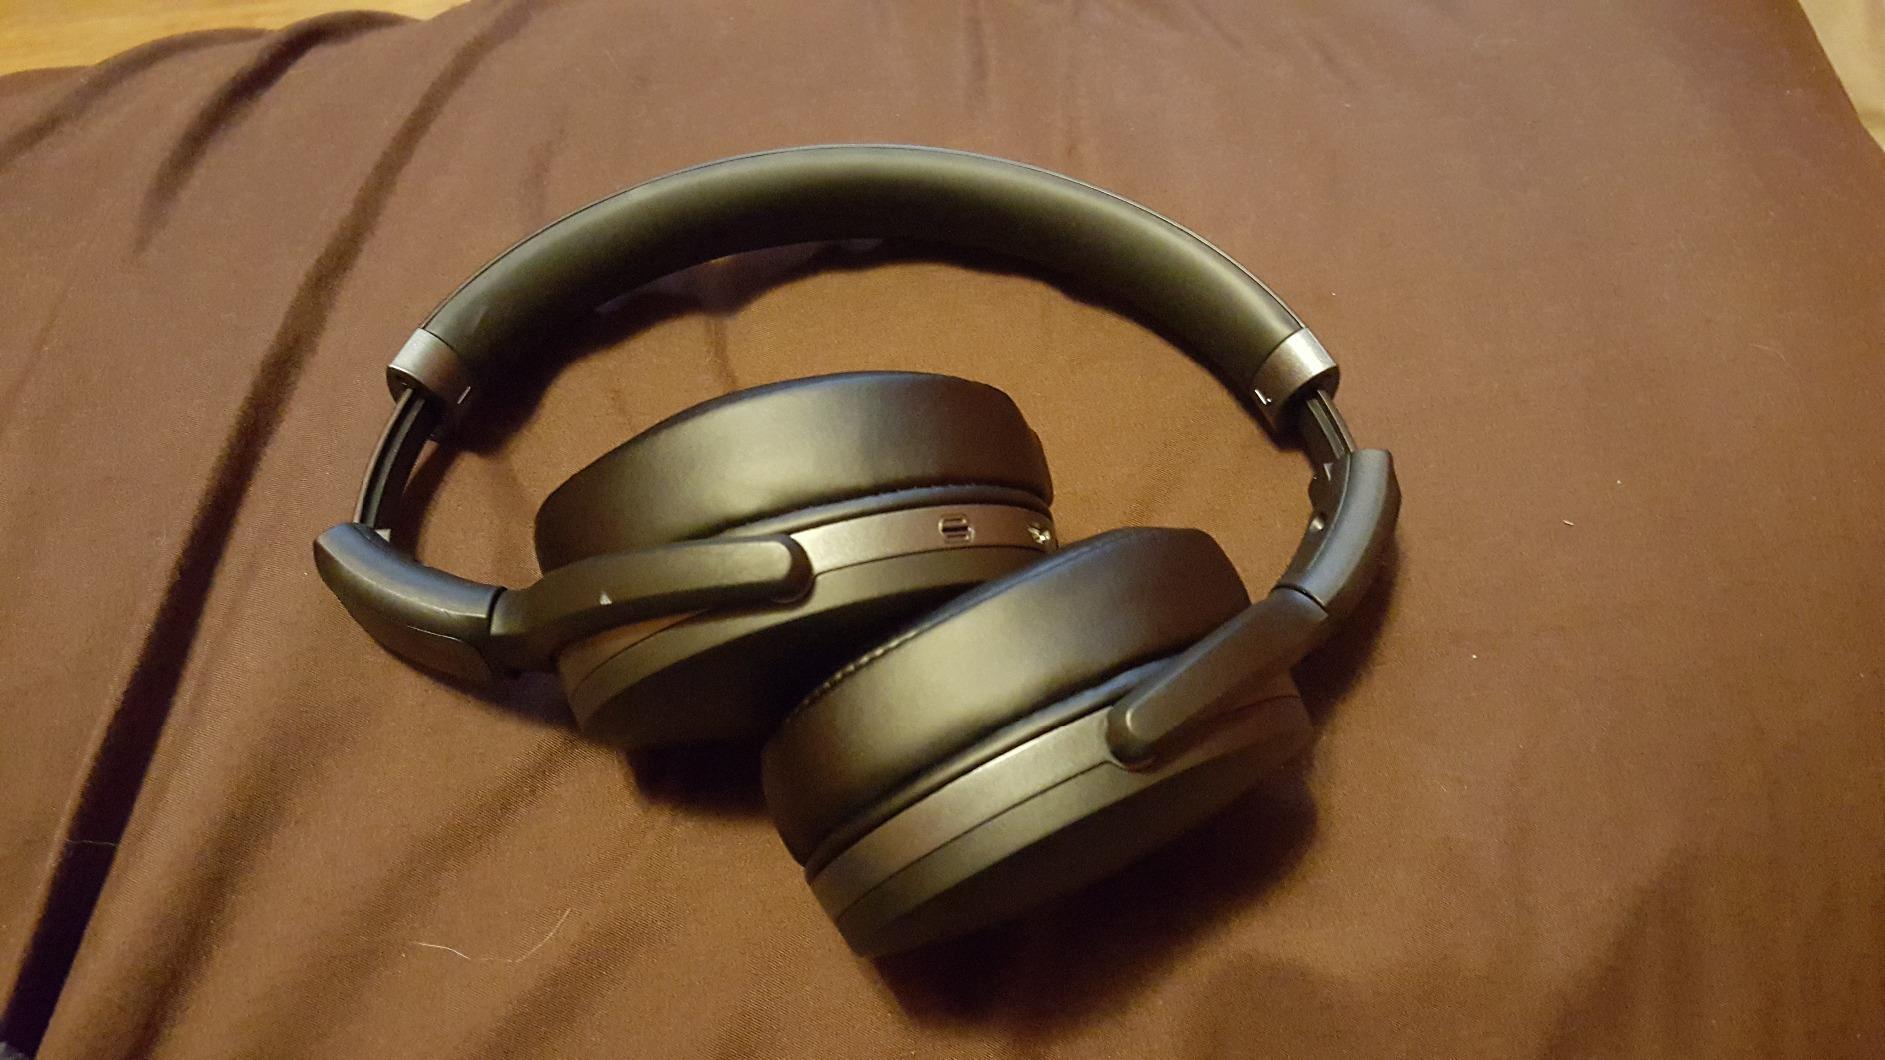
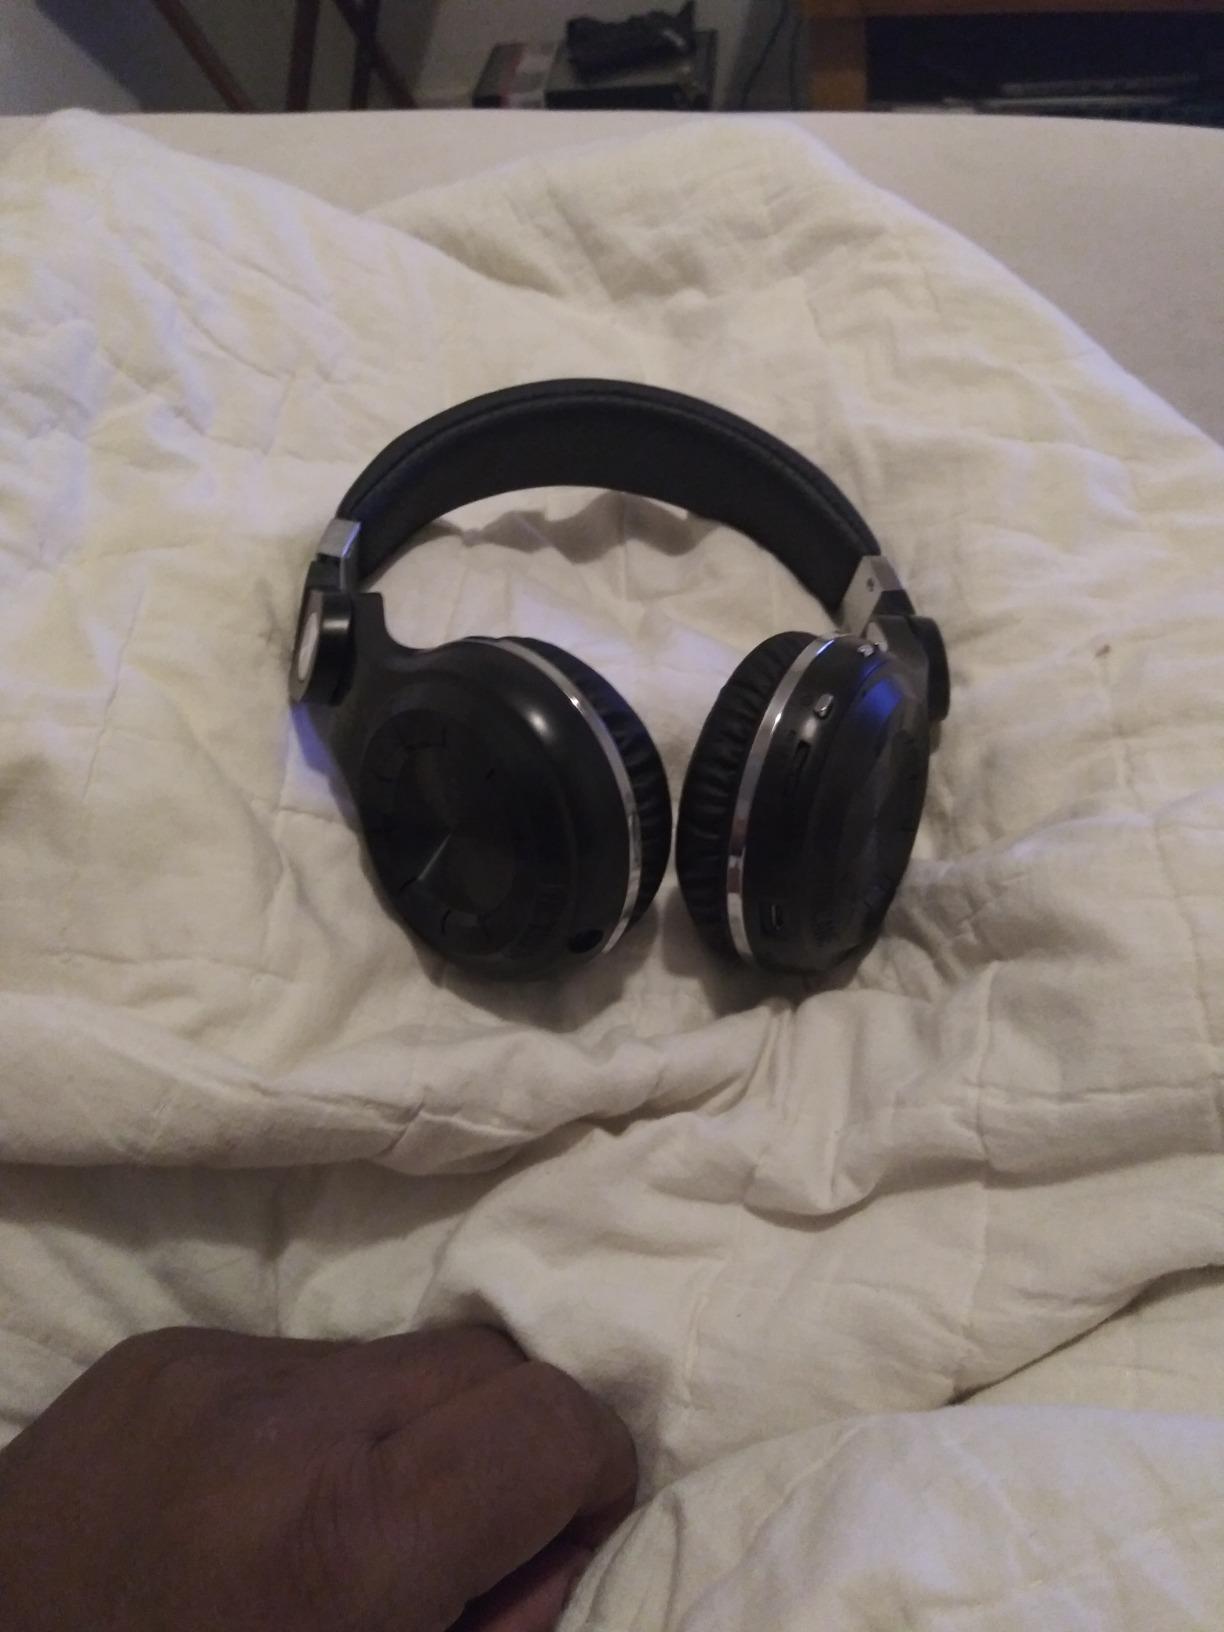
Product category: headphones
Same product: no